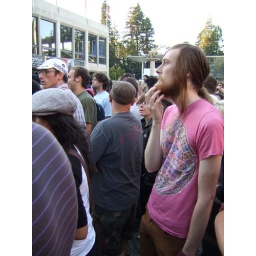
Dude in a pink shirt